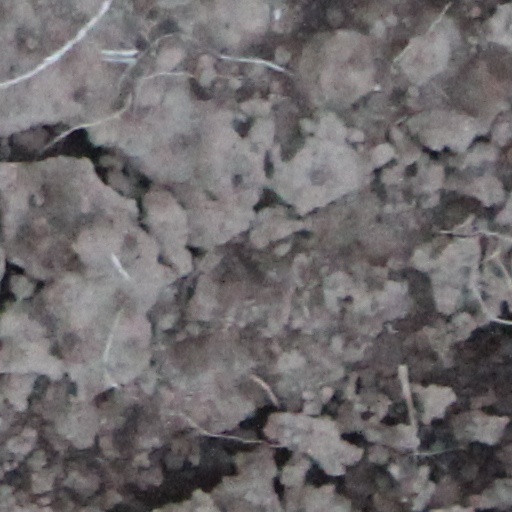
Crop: wheat